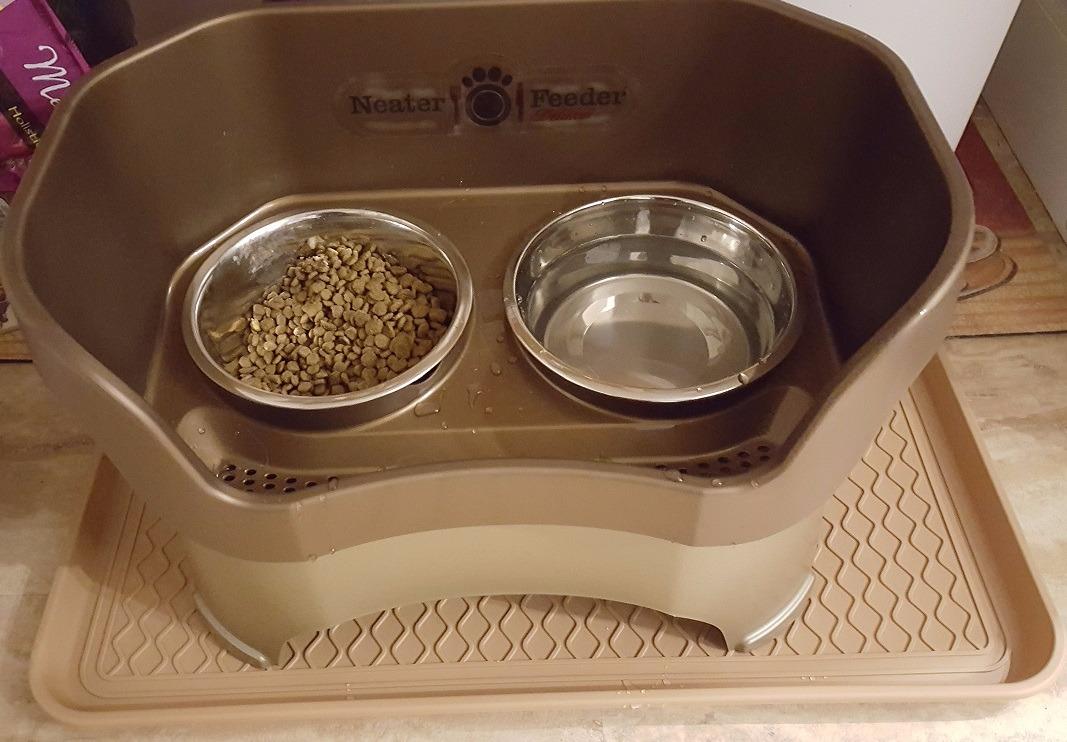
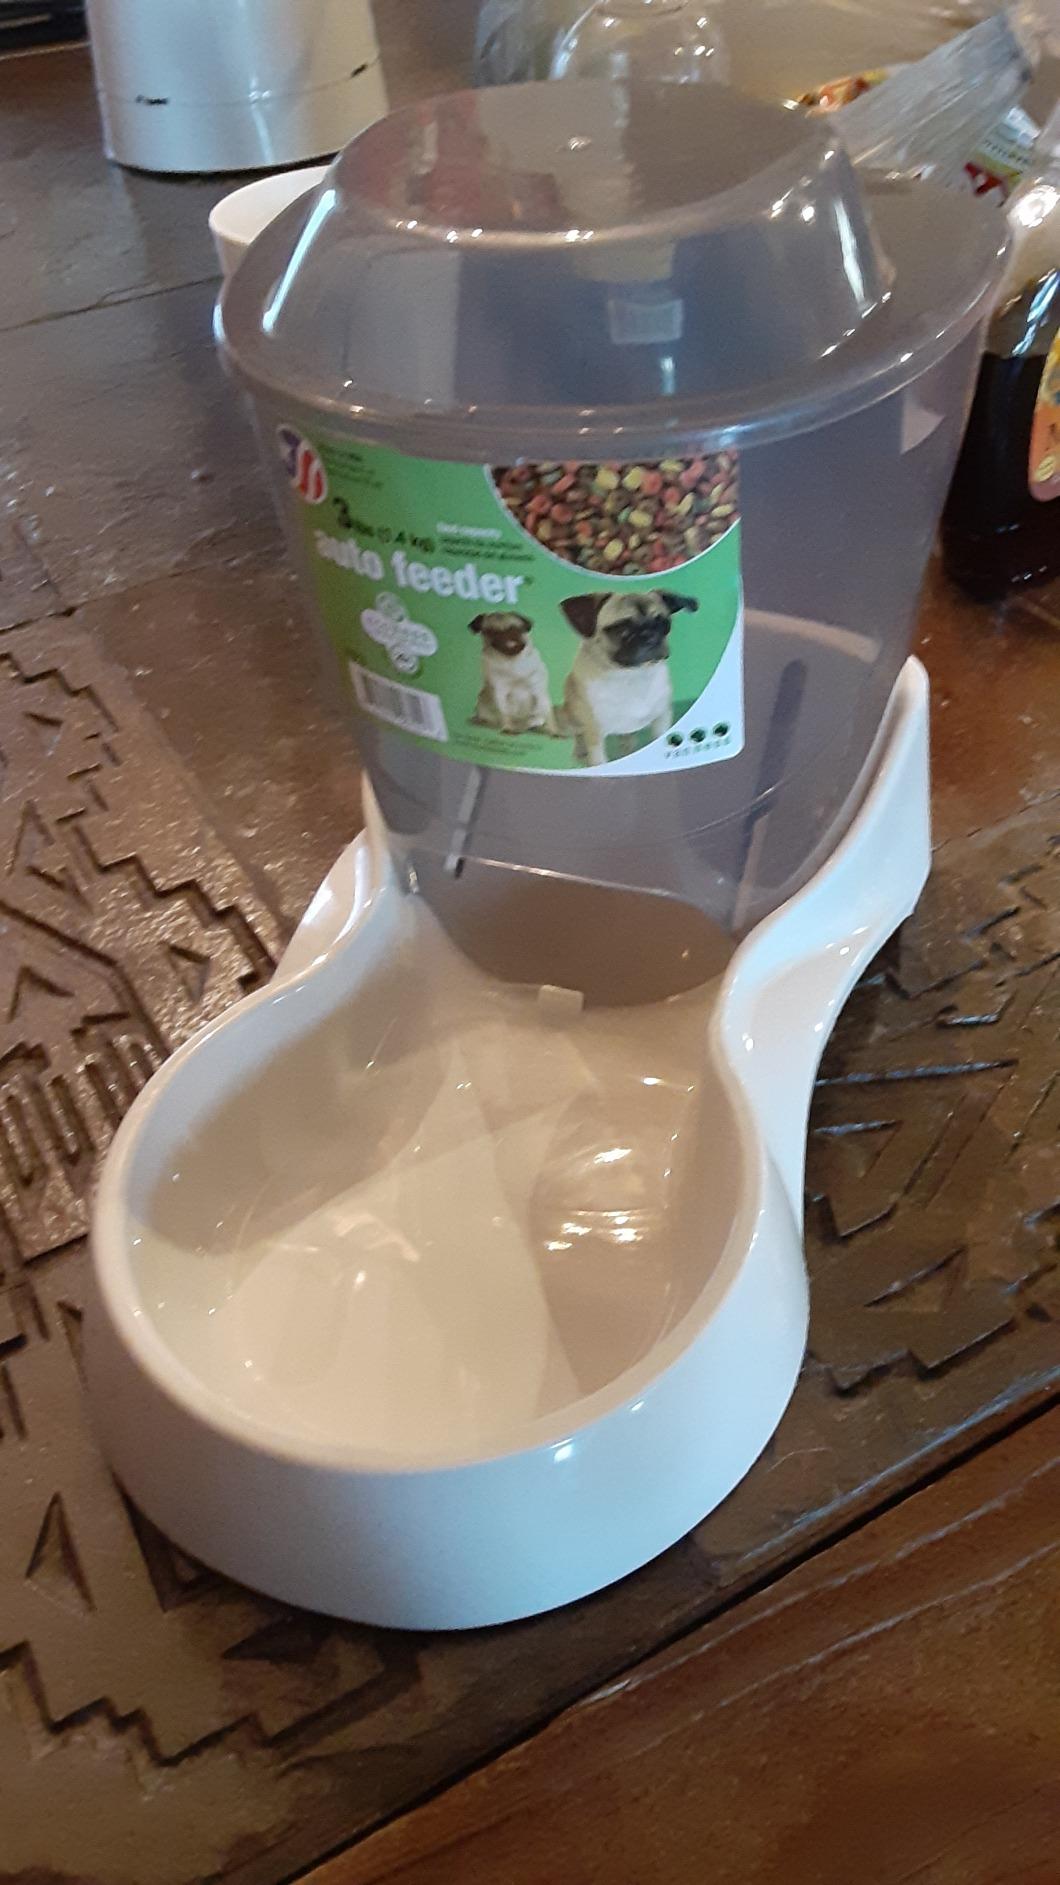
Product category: items_feeder
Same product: no